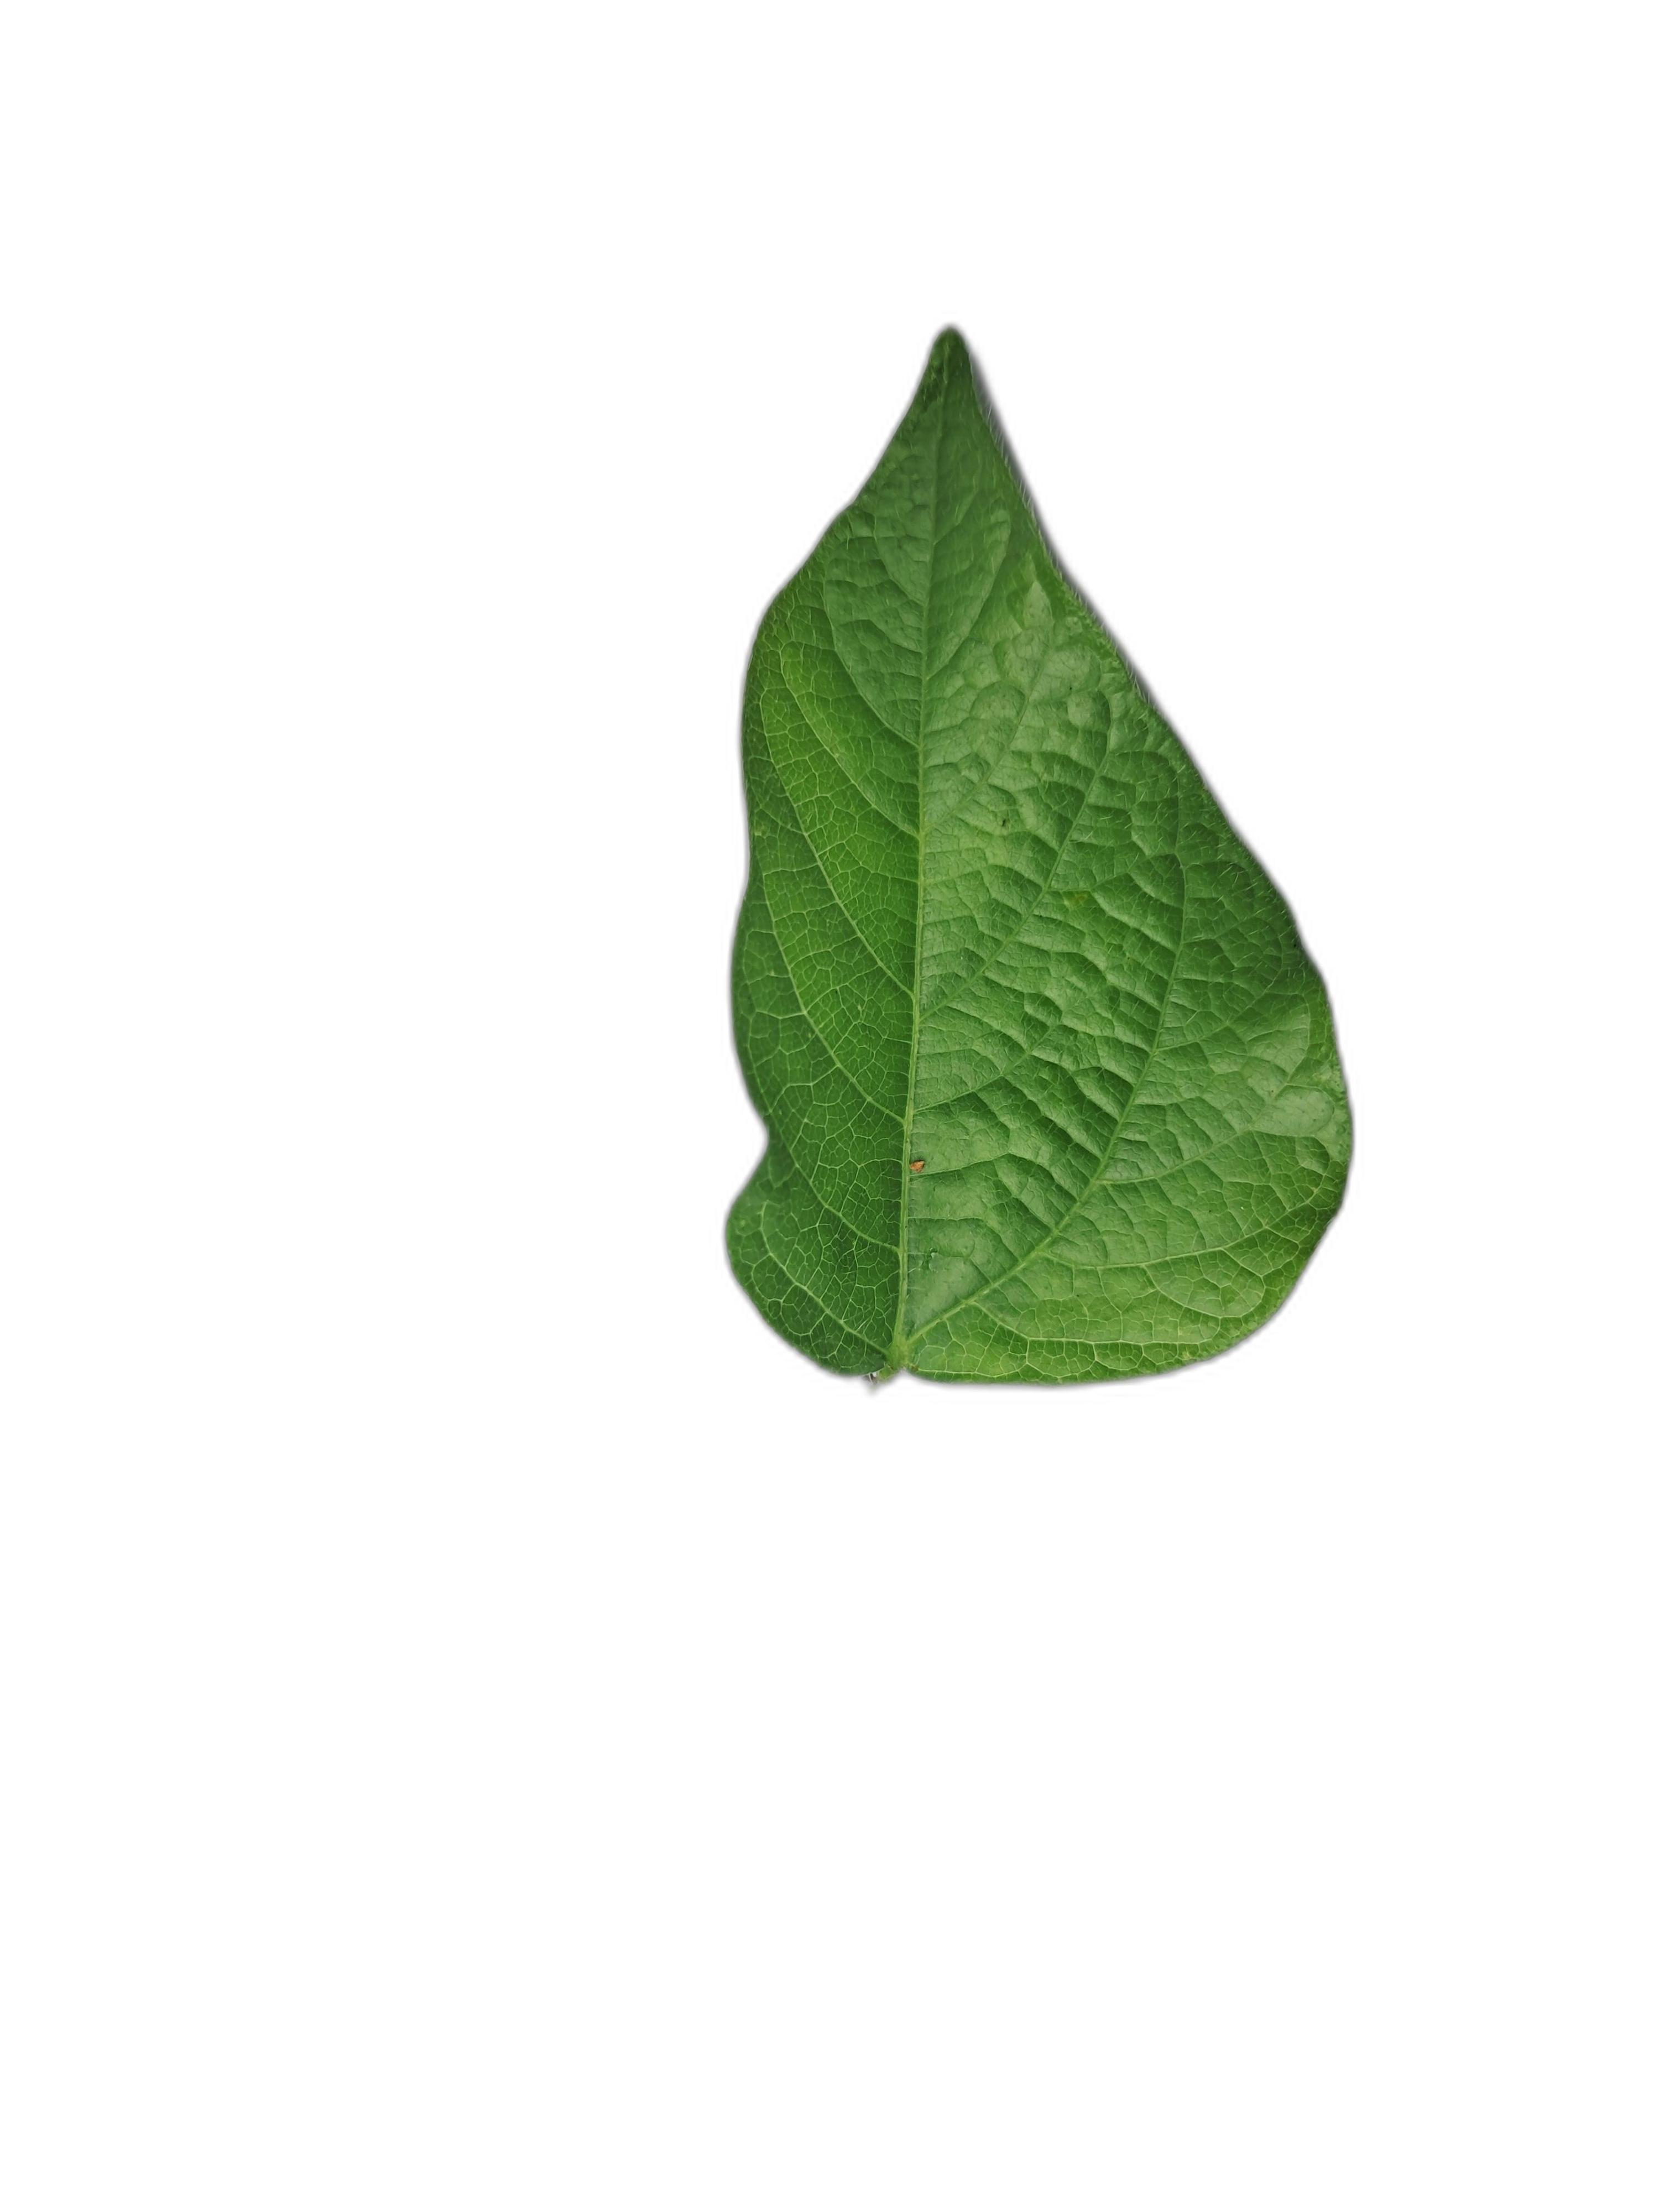
Label: Leaf Crinkle